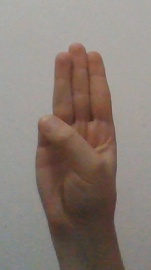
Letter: thaa